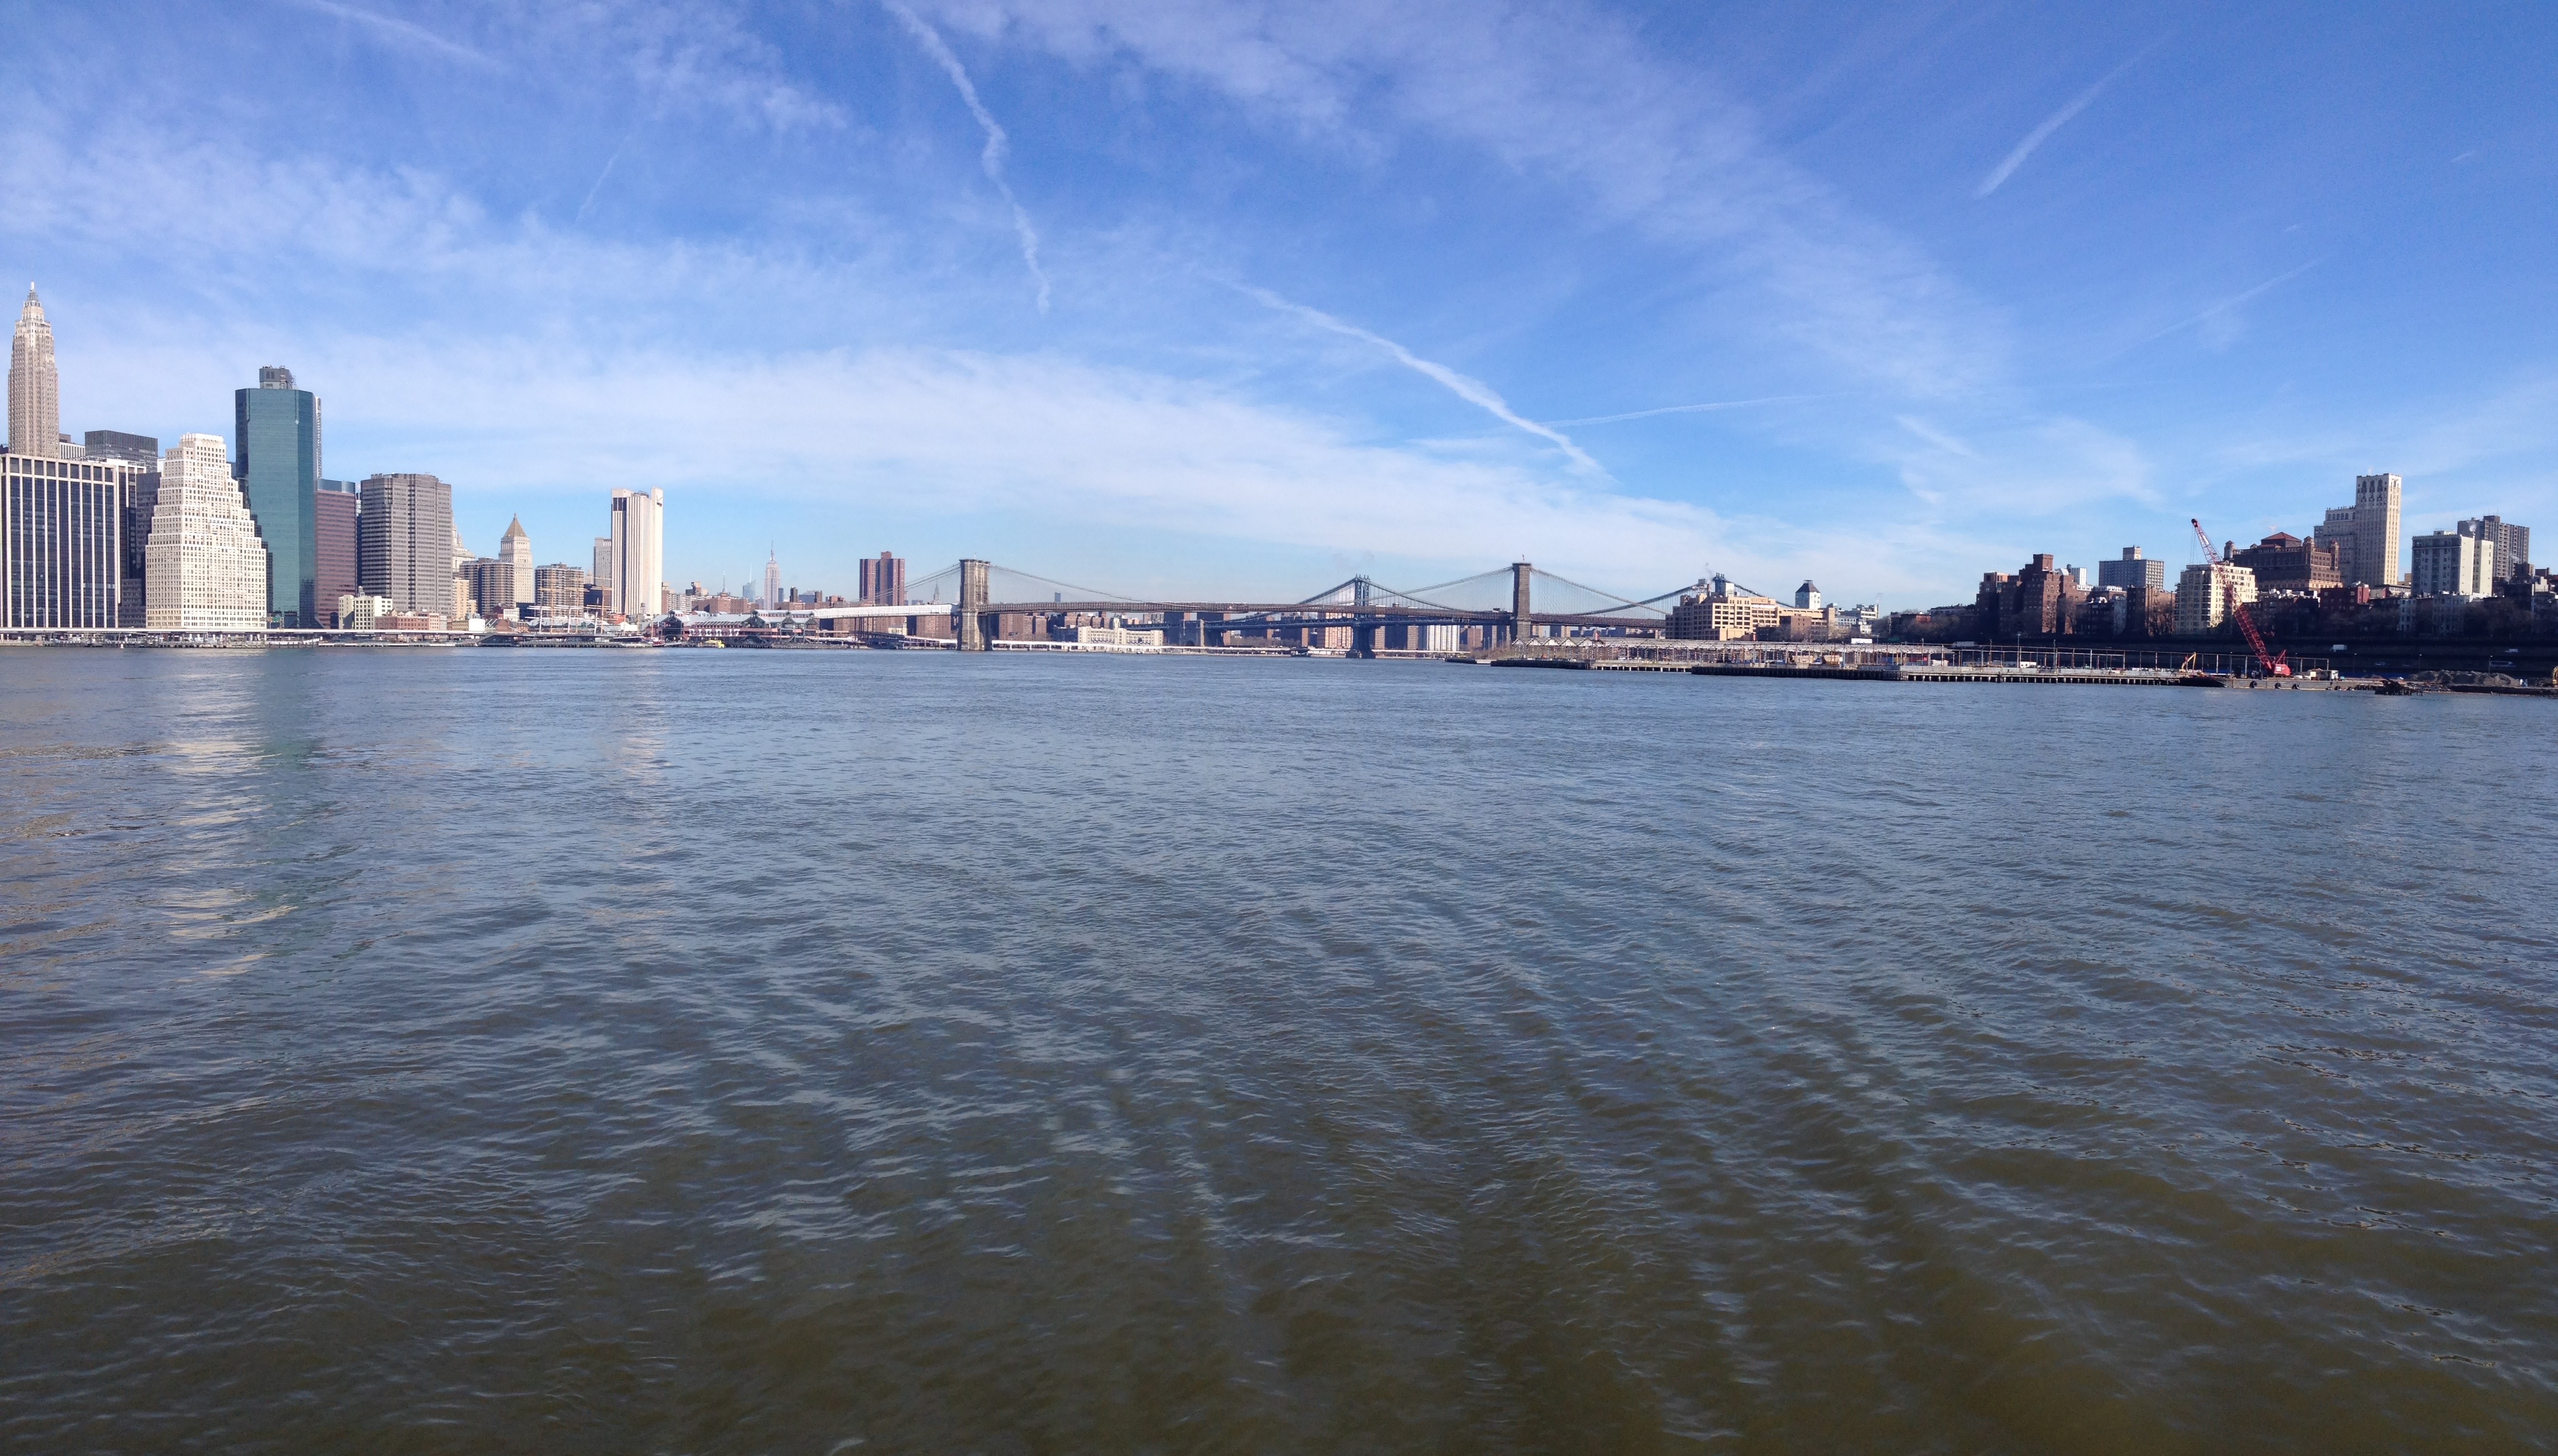
sea, coast, horizon, skyline, shore, city, river, cityscape, panorama, dusk, bay, harbor, waterway, geographical feature, human settlement